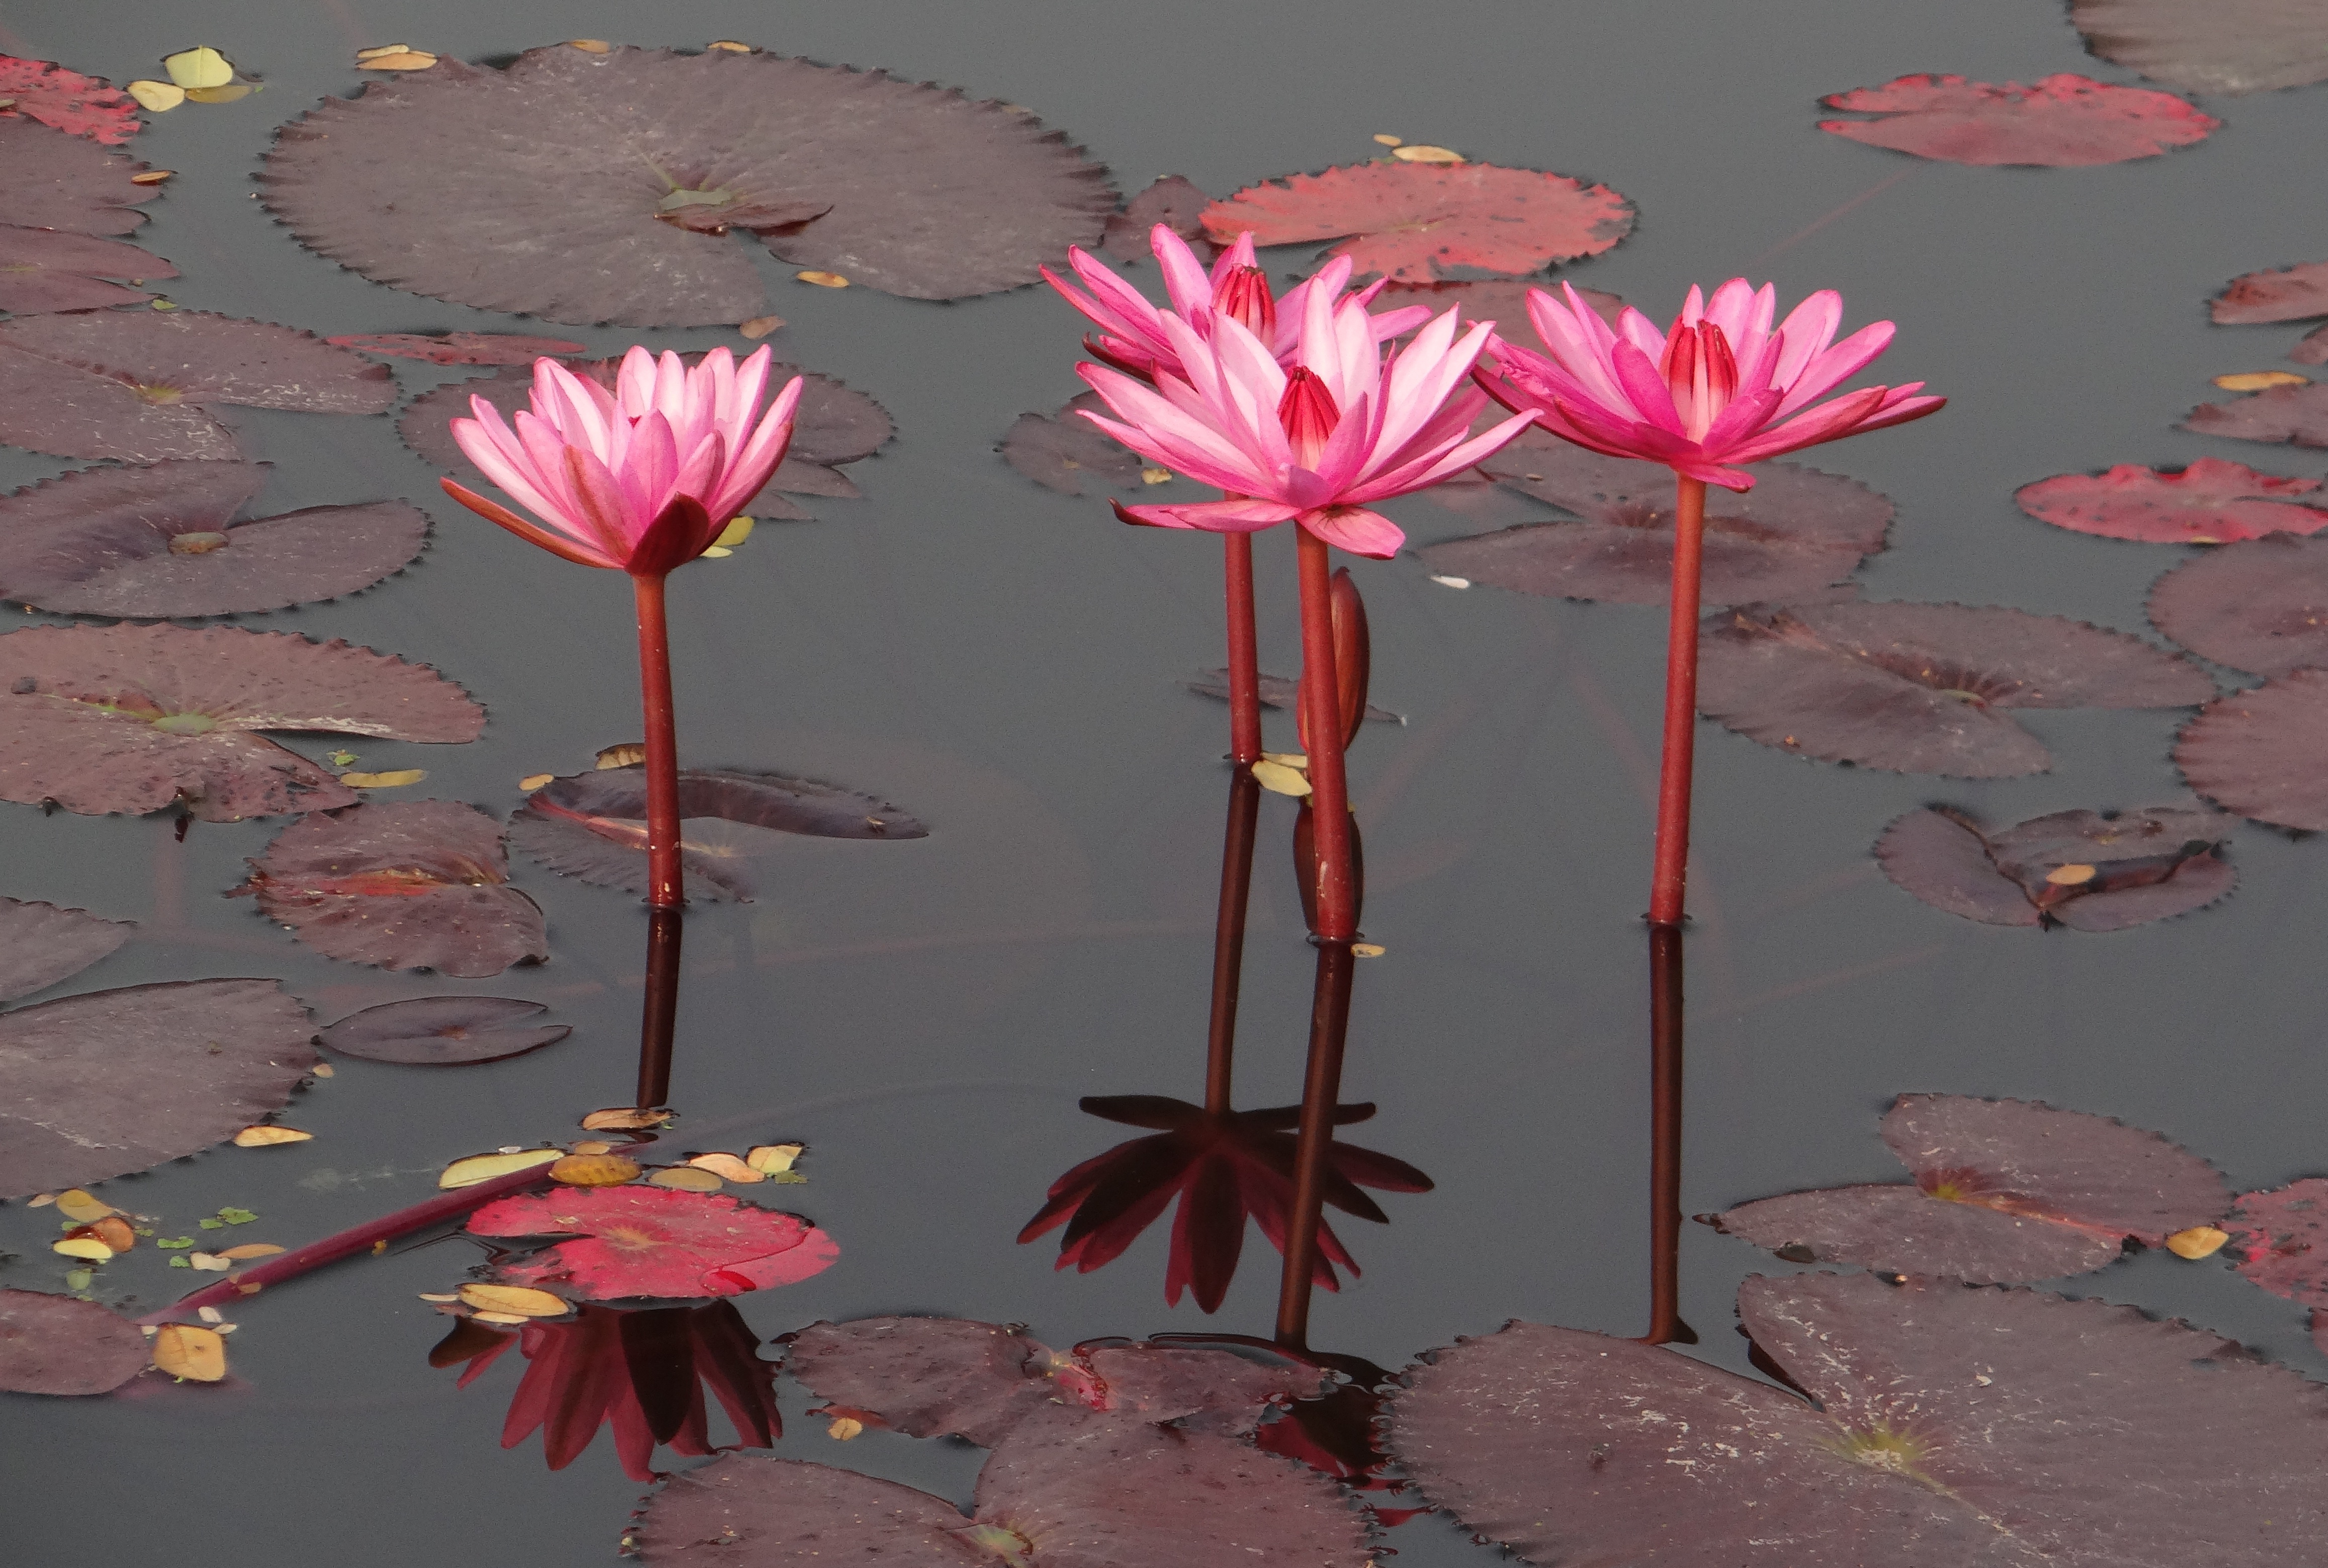
plant, leaf, flower, petal, bloom, lake, red, tropical, color, aquatic, pink, flora, water lily, art, nymphaeaceae, india, kolkata, west bengal, flowering plant, red water lily, lal shapla, lal kamal, raktakamal, nilofar, nymphaea rubra, nymphaea rosea, leuconymphaea rubra, nymphaea magnifica, iim, land plant